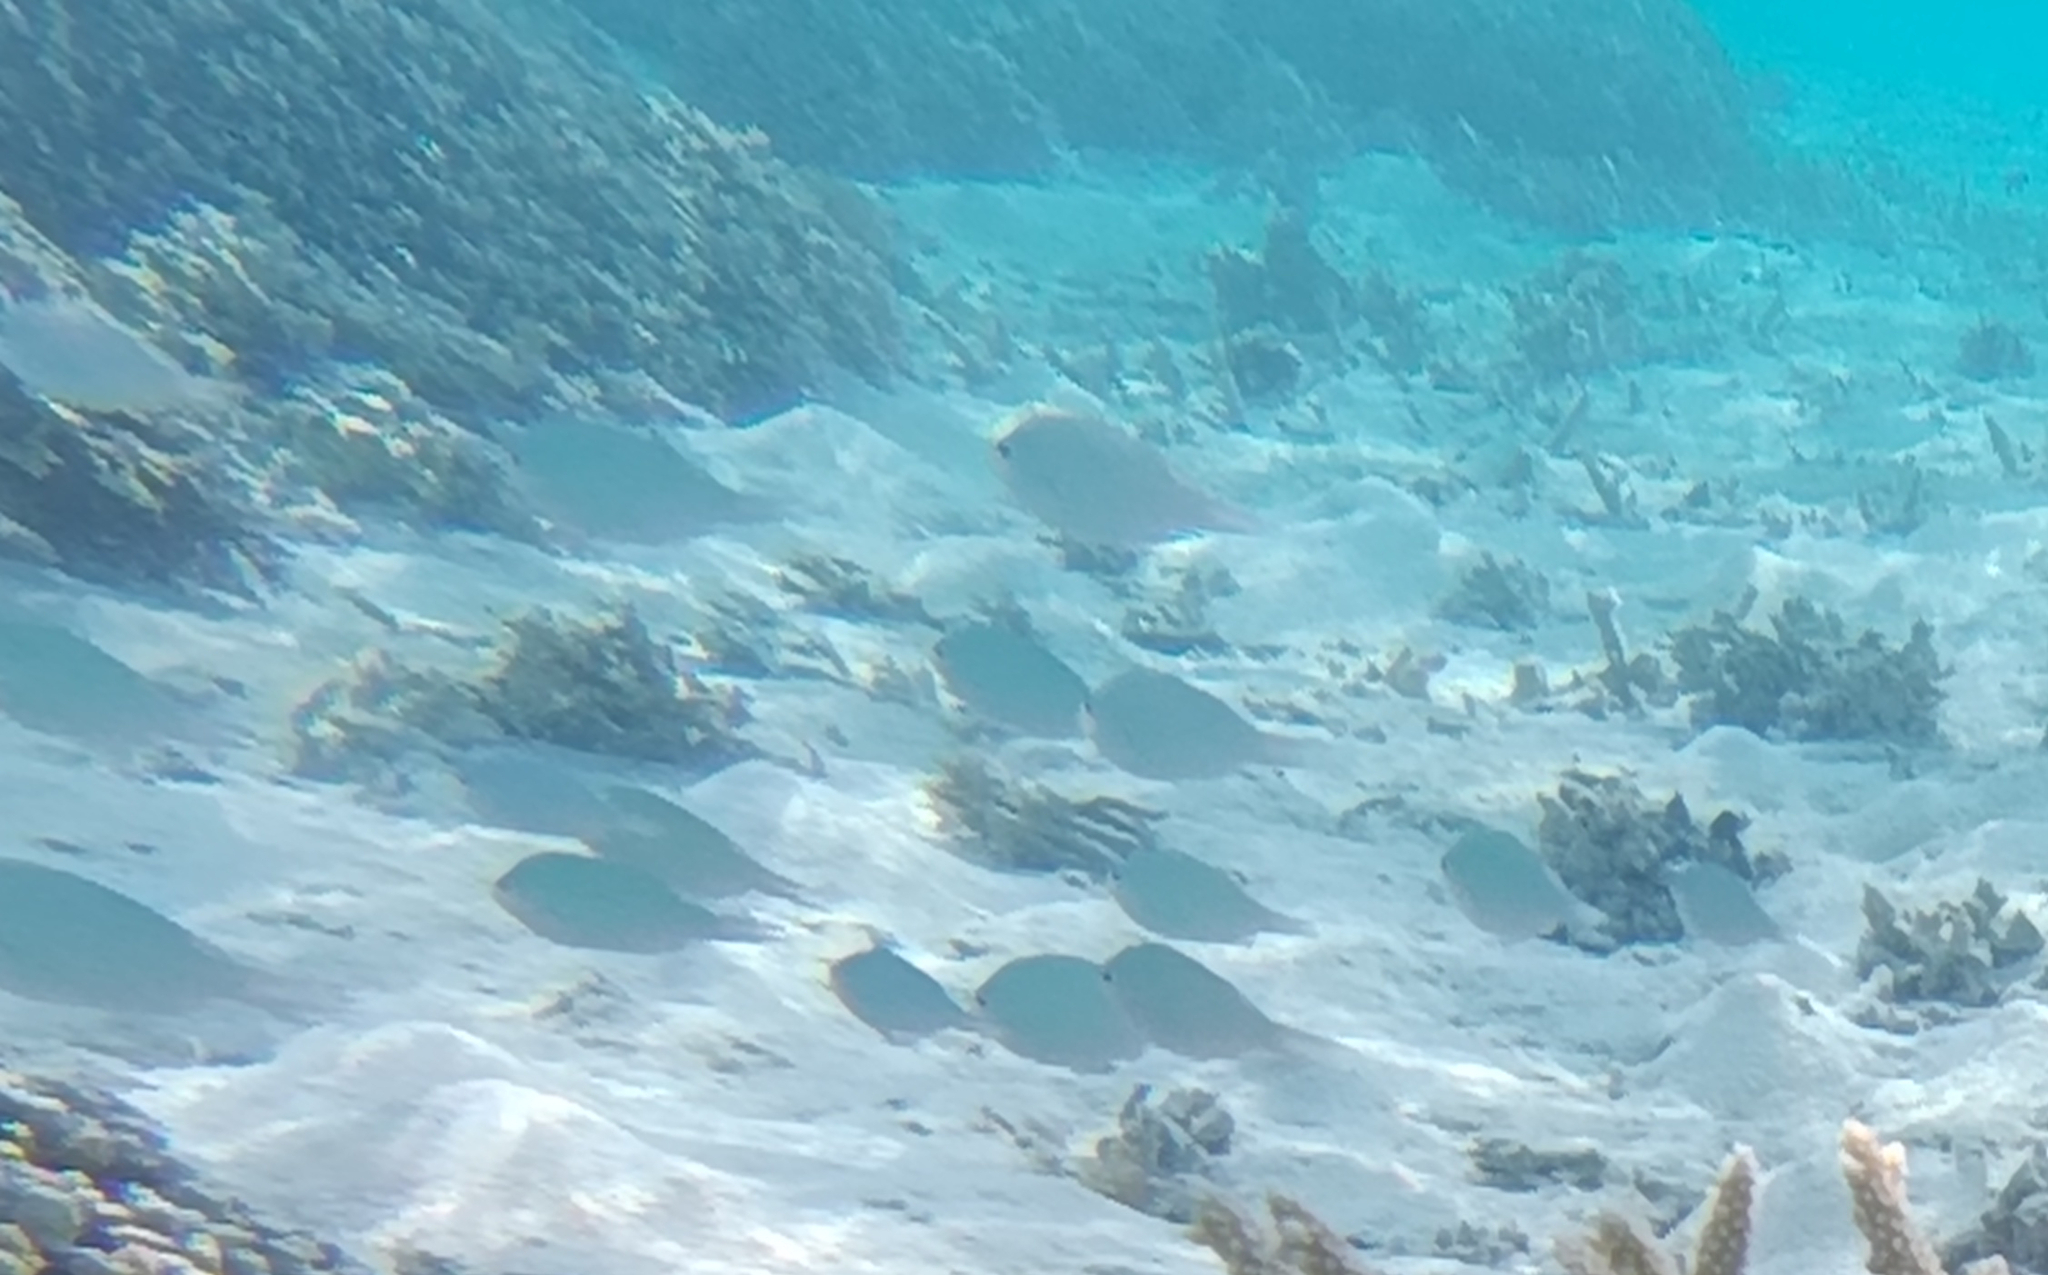
Chromis viridis (Blue-green Chromis)